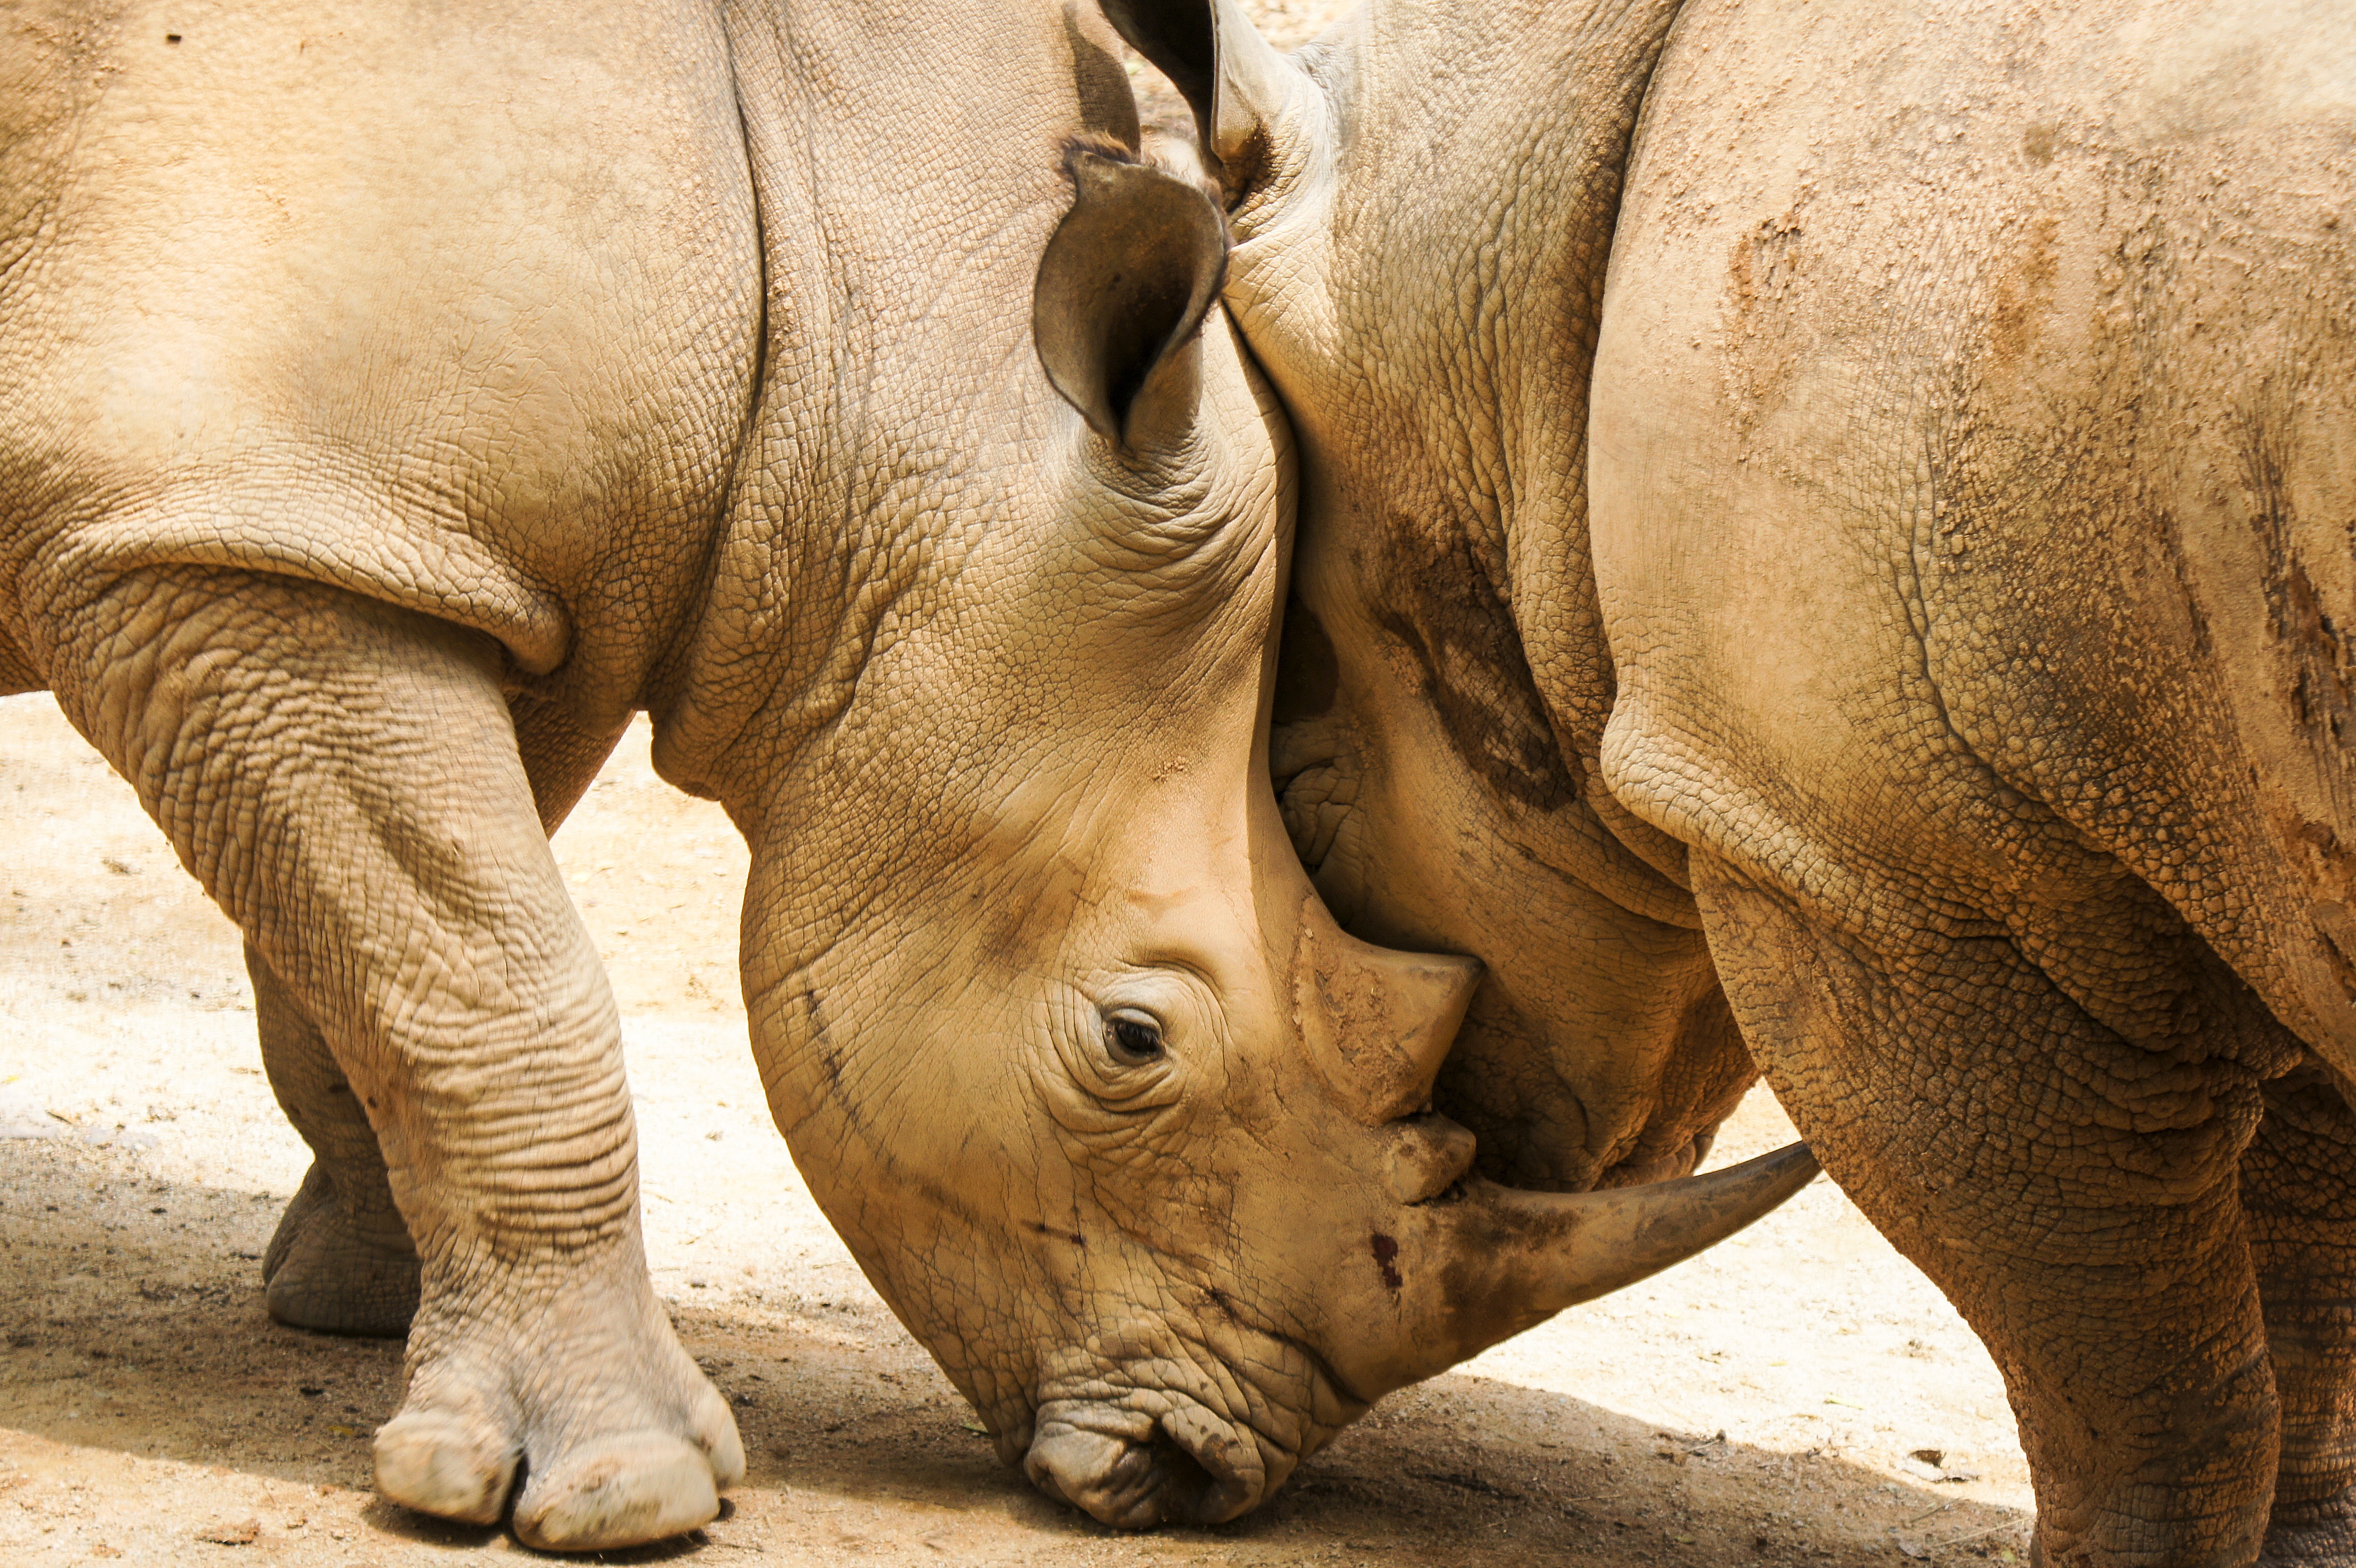
nature, animal, wildlife, wild, zoo, horn, mammal, fauna, rhinoceros, endangered, big, safari, indian elephant